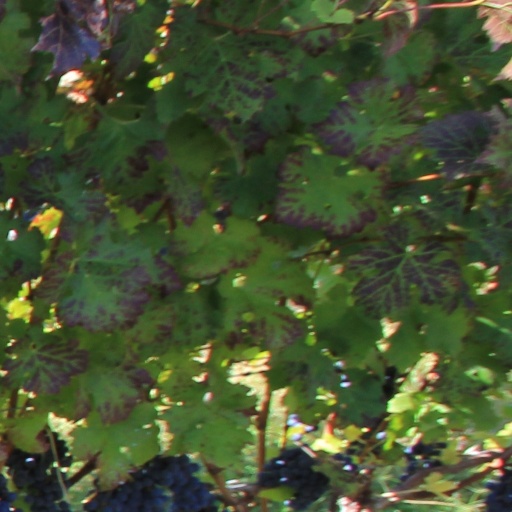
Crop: grape